Koker (singer)

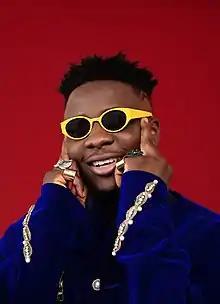

Olayiwola Olabanji Kokumo, better known as Koker, is a Nigerian afro-pop singer, songwriter and performing artists. He currently has a record deal with Chocolate City.